Galt House

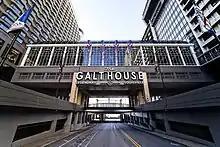
The Galt House, 2020

Over a half a century later, in 1972, the Galt House Hotel was re-established by developer Al J. Schneider as part of Louisville's Riverfront Urban Renewal Project. The West Tower is 25 stories high and features 130,000 square feet of meeting space, deluxe guest rooms, corner suites, and six restaurants – Walker's Exchange, Jockey Silks Bourbon Bar, Down One Bourbon Bar, Al J's, Thelma's, and Swizzle Dinner & Drinks restaurant on the 25th floor, which opened in spring 2020. An East Tower was added in 1984. It offers 650 suites, including waterfront balcony suites and waterfront apartments. With 1,310 guest rooms, the Galt House Hotel is the largest in Kentucky. It has 130,000 square feet of meeting space, including more than 50 meeting rooms, two ballrooms and an exhibit hall. Other amenities include a fitness center on the top floor of the East Tower, a business and shipping center, a spa and salon, a barbershop, retail shops, and Down One Bourbon Bar. The East and West Towers are connected by a three-story glass enclosed Conservatory, which features Thelma's Deli (named for founder Al J. Schneider's wife, Thelma French Schneider), Al J's Lounge, and indoor seating.